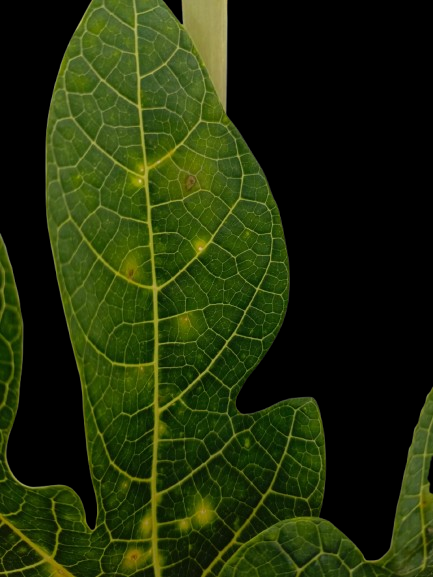
Crop: Papaya
Label: Pathogen_symptoms